Harvard University Band

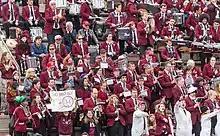
Student and alumni celebrate the 100th anniversary of the Harvard University Band in 2019

The Harvard University Band (HUB) is the official student band of Harvard University. The Harvard Wind Ensemble, the Harvard Summer Pops Band, and the Harvard Jazz Bands also fall under the umbrella organization of HUB. Currently, the band plays for all football games (both home and away) as well as home men's and women's ice hockey games. Occasionally it plays at men's and women's basketball games. The uniform for both football games and other formal appearances consists of a crimson wool HUB blazer worn over a white shirt with a black HUB logo tie, black pants (since 1961), and black shoes. In the early days of the Band, white sailor hats and khaki pants were worn. For hockey games, the band wears (over casual clothes) a custom Harvard Band hockey jersey, modeled after the home jerseys for men's hockey, which features images of Bertha (the huge bass drum) on the sleeves. Band alumni, known as "crusties", maintain strong ties to the HUB, sometimes continuing to act as regular members well after graduating from the university. "Illegitimum non carborundum" (INC) is the HUB motto. Written correspondence from HUB or HUB members is frequently signed with "INC".